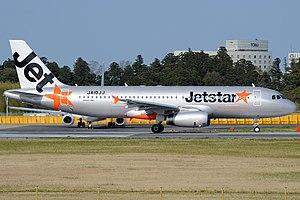
Jetstar Japan Co., Ltd. est une compagnie aérienne à bas prix Japonaise basée à Tokyo. Elle commence ses activités le 3 juillet 2012, et sert aujourd'hui 12 destinations.